Socialist Party of Great Britain

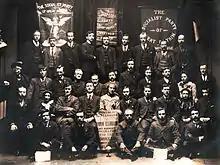
Delegates to the First Annual Conference of the SPGB in 1905

The SPGB was founded in 1904 as a split from the Social Democratic Federation (SDF) to oppose the SDF's reformism and as part of a response to that organisation's domination by Henry Hyndman (which also led to the SPGB's aversion to leadership). This split was also partly a reaction to the SDF's involvement in the Labour Representation Committee, which went on to found the Labour Party. It mirrored the split that led to the foundation of the Socialist League, stemming from an ongoing dispute within the socialist movement over tactics and the question of reform or revolution. The founders of the SPGB considered themselves to be part of a wider impossibilist revolt within the Second International. When in 1903 most of SDF members in Scotland broke away to form the Socialist Labour Party without contacting their fellow impossibilists in London, those impossibilists chiefly in Battersea branch decided to break away and form their own organisation, which they did the following year. Unlike the Socialist League, the SPGB advocated the revolutionary use of the ballot box and parliament.